History of the War in Afghanistan (2001–2021)

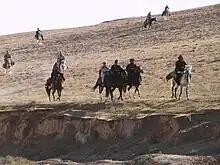
US Army Special Forces and US Air Force Combat Controllers with Northern Alliance troops on horseback

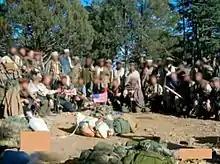
American and British special forces operators at Tora Bora, 2001

The US officially launched Operation Enduring Freedom on 7 October 2001, with the assistance of the United Kingdom. The two were later joined by other countries. The first operations were airstrikes against airfields, radars, Mullah Omar's home, as well as anti-aircraft and communications systems, lasting for two weeks.